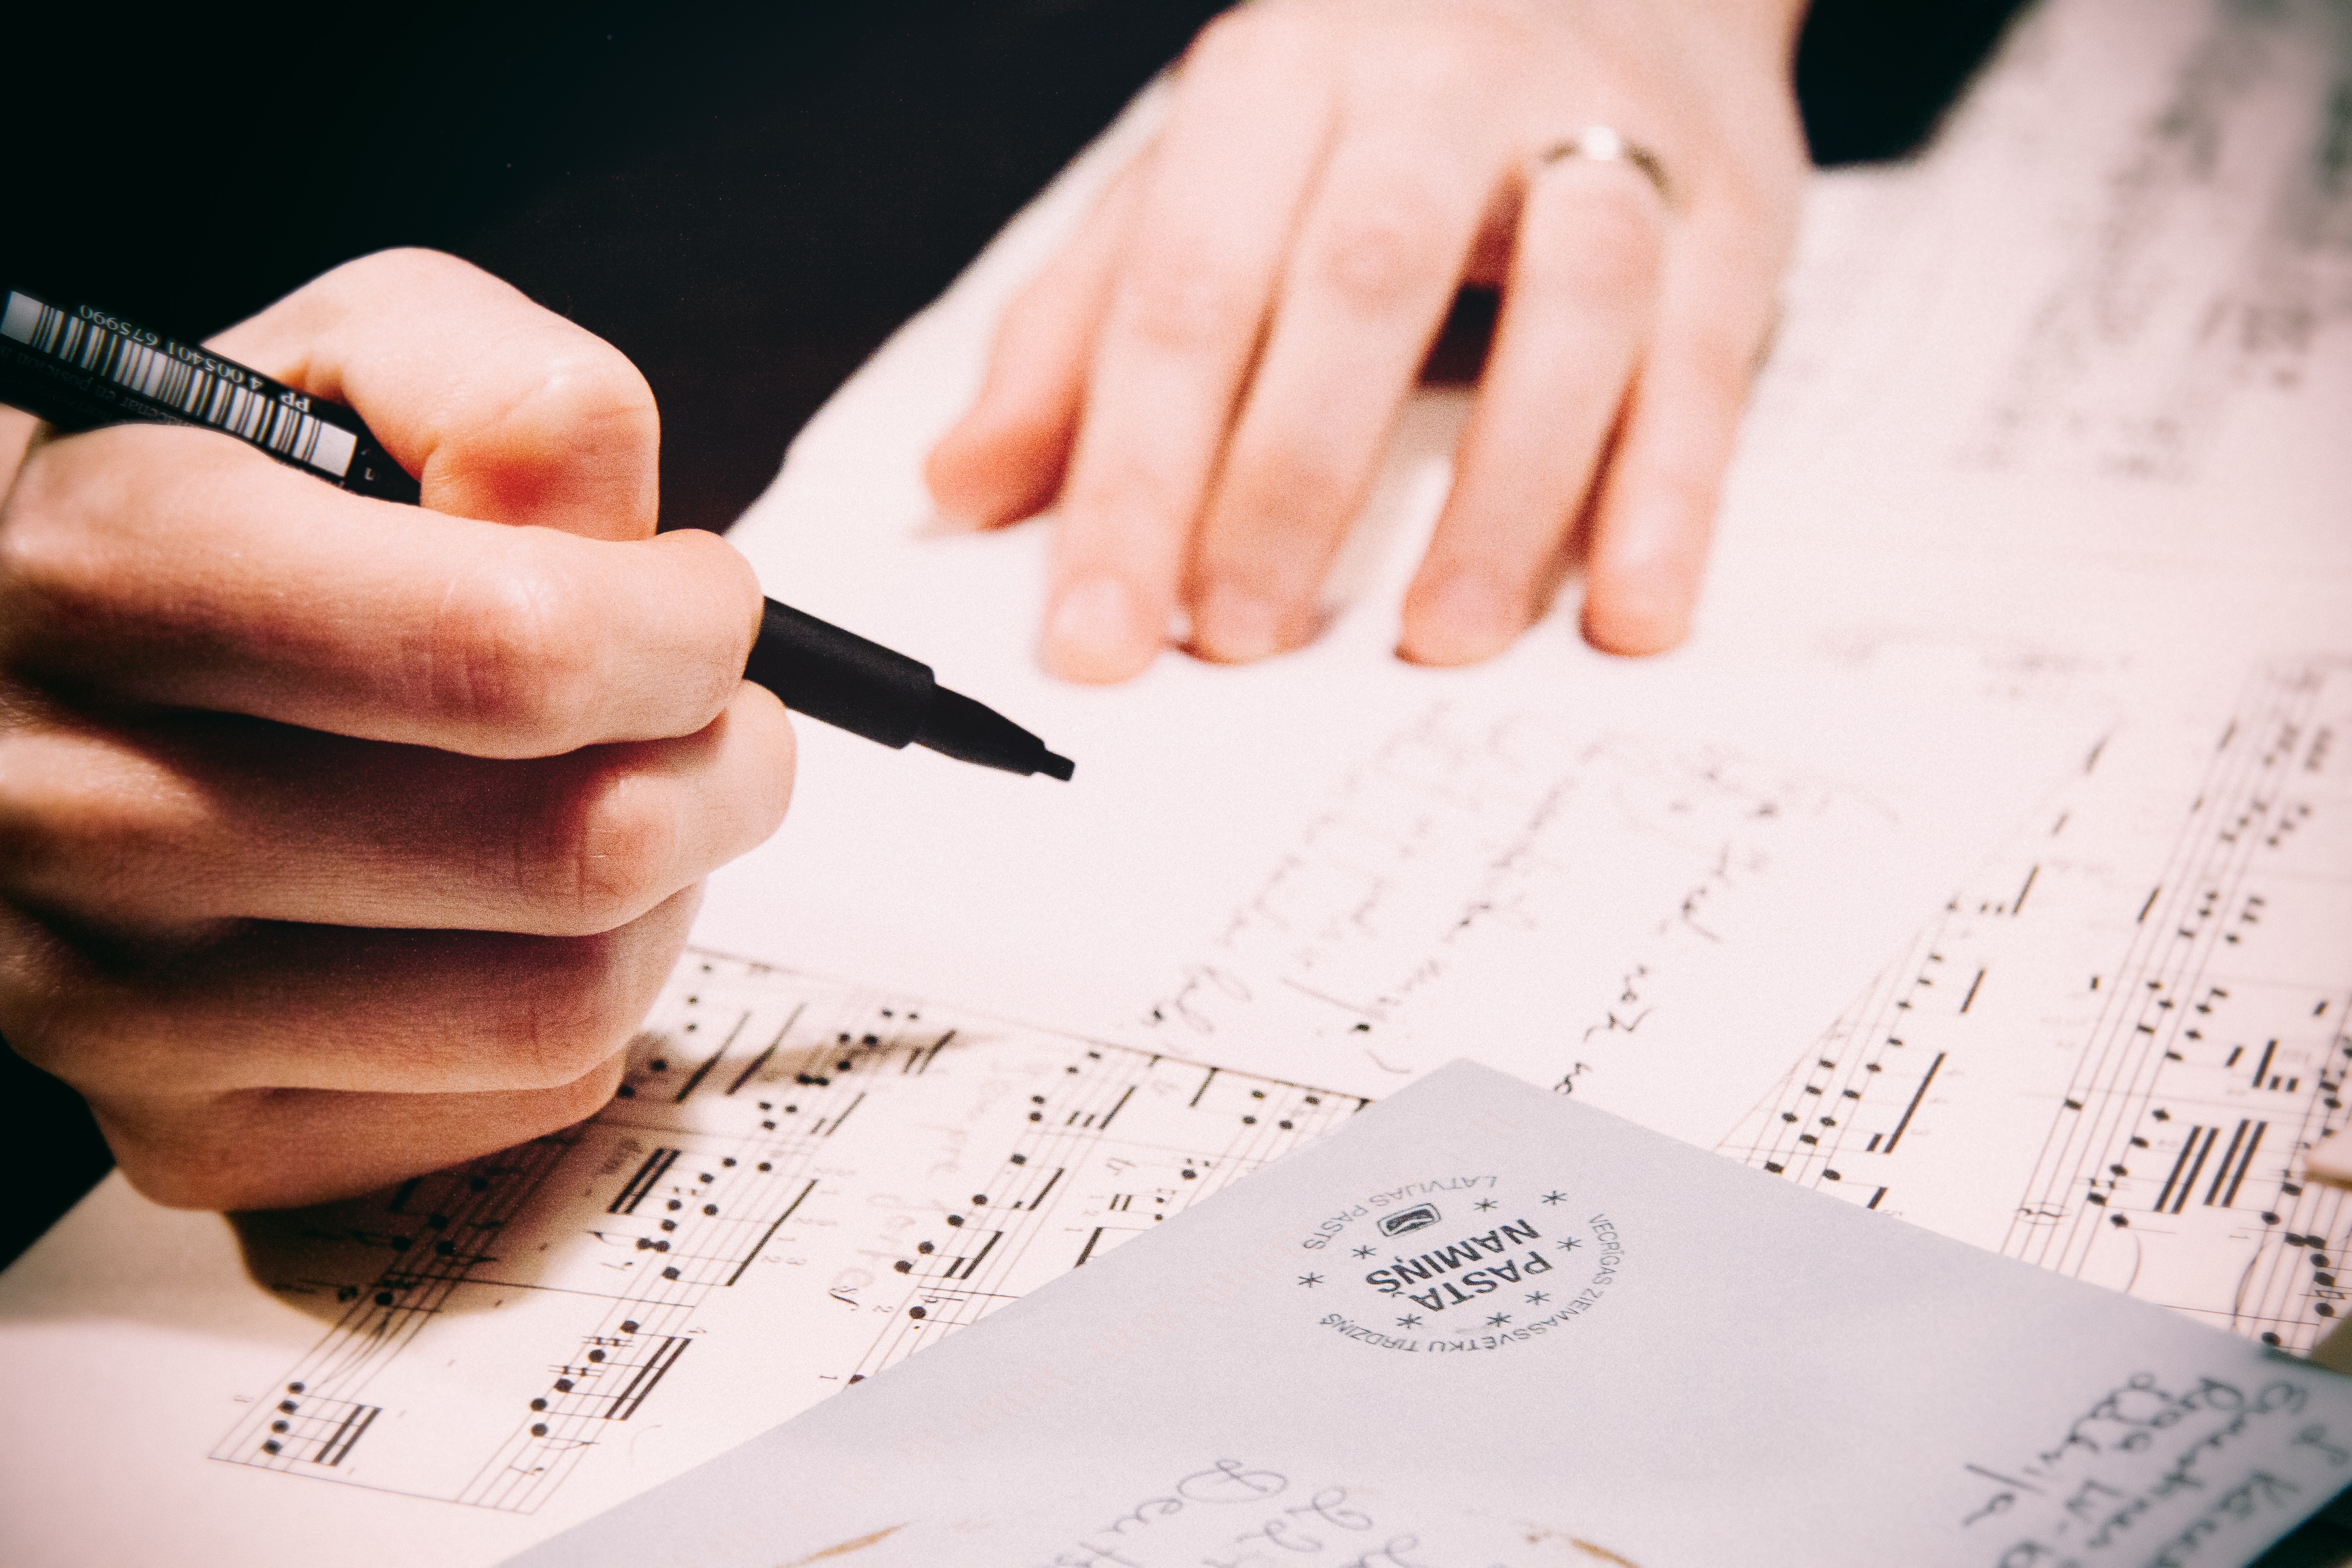
writing, hand, music, pen, finger, symbol, letter, paper, close up, brand, art, creativity, design, hands, handwriting, calligraphy, document, song, notes